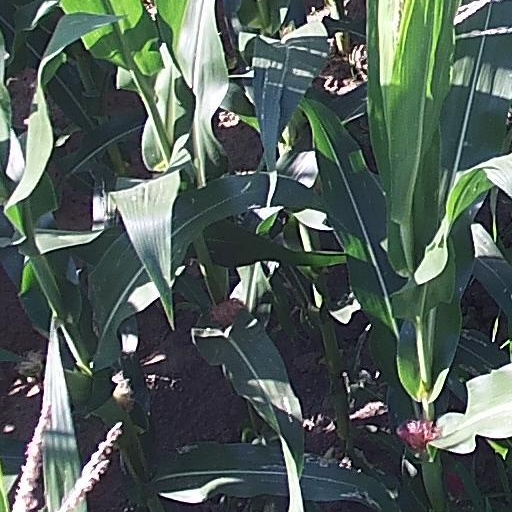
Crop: maize; corn